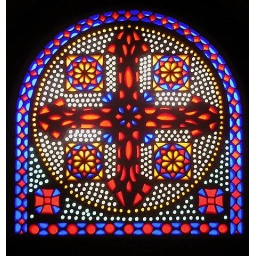
Beautiful window in a Christian church in Alexandria, Egypt